Jarek Kasar

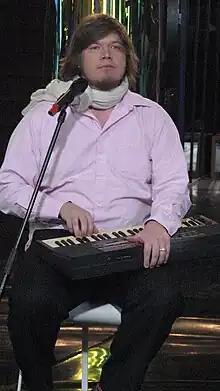
Chalice in 2012.

Jarek Kasar (also known by his stage name Chalice; born 3 April 1983) is an Estonian singer. He started his music career as a rapper.